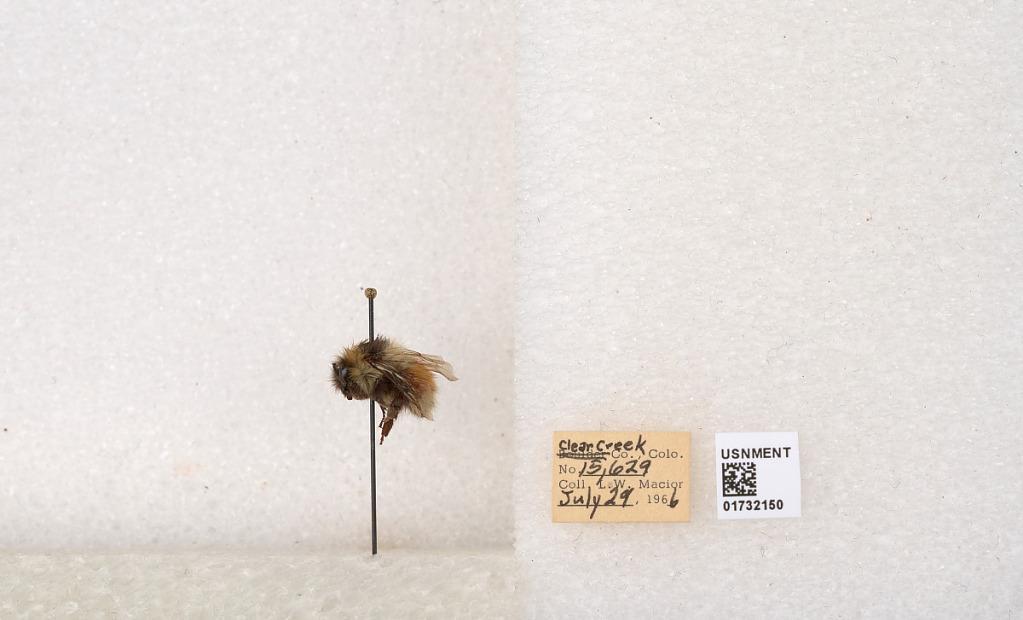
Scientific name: Bombus (Pyrobombus) sylvicola Kirby
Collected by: L. Macior
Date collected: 1966-7-29
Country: United States
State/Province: Colorado
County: Clear Creek
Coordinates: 39.7006, -105.694